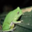
Label: frog